Hungarian General Credit Bank

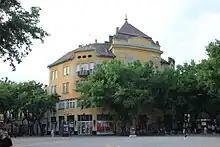
Former branch in Subotica, designed by Alfréd Hajós

The Hungarian General Credit Bank had its shares first traded on the Vienna Stock Exchange on , ahead of its formal registration by the Hungarian Commercial and Exchange Court of Pest on . In 1871, it took over the local branch of Creditanstalt. In 1873, it received a mandate from the recently created finance ministry for a range of transactions, which made it effectively the main banker of the Hungarian government; that role was reinforced and extend by successive acts in 1886, 1901, and 1915. In the 1890s, under Zsigmond Kornfeld's leadership, the Creditbank became increasingly autonomous from the Austrian Creditanstalt.